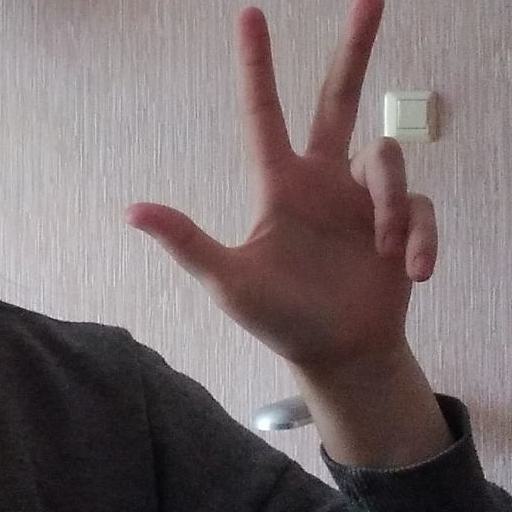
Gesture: three2